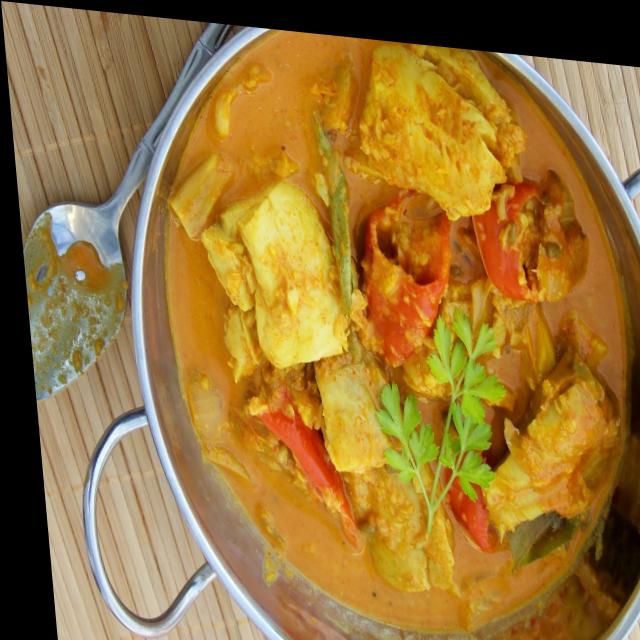
Dish: fish_curry